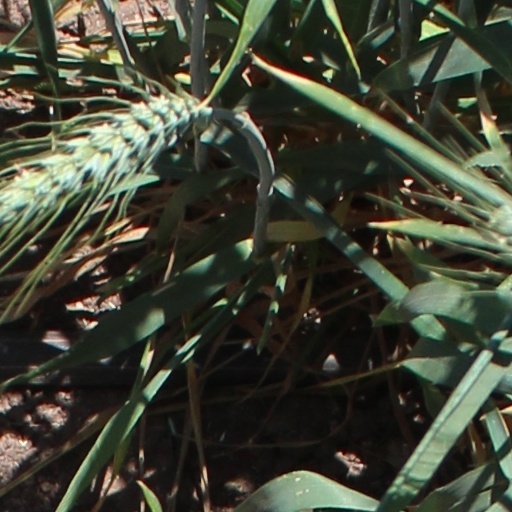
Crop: wheat